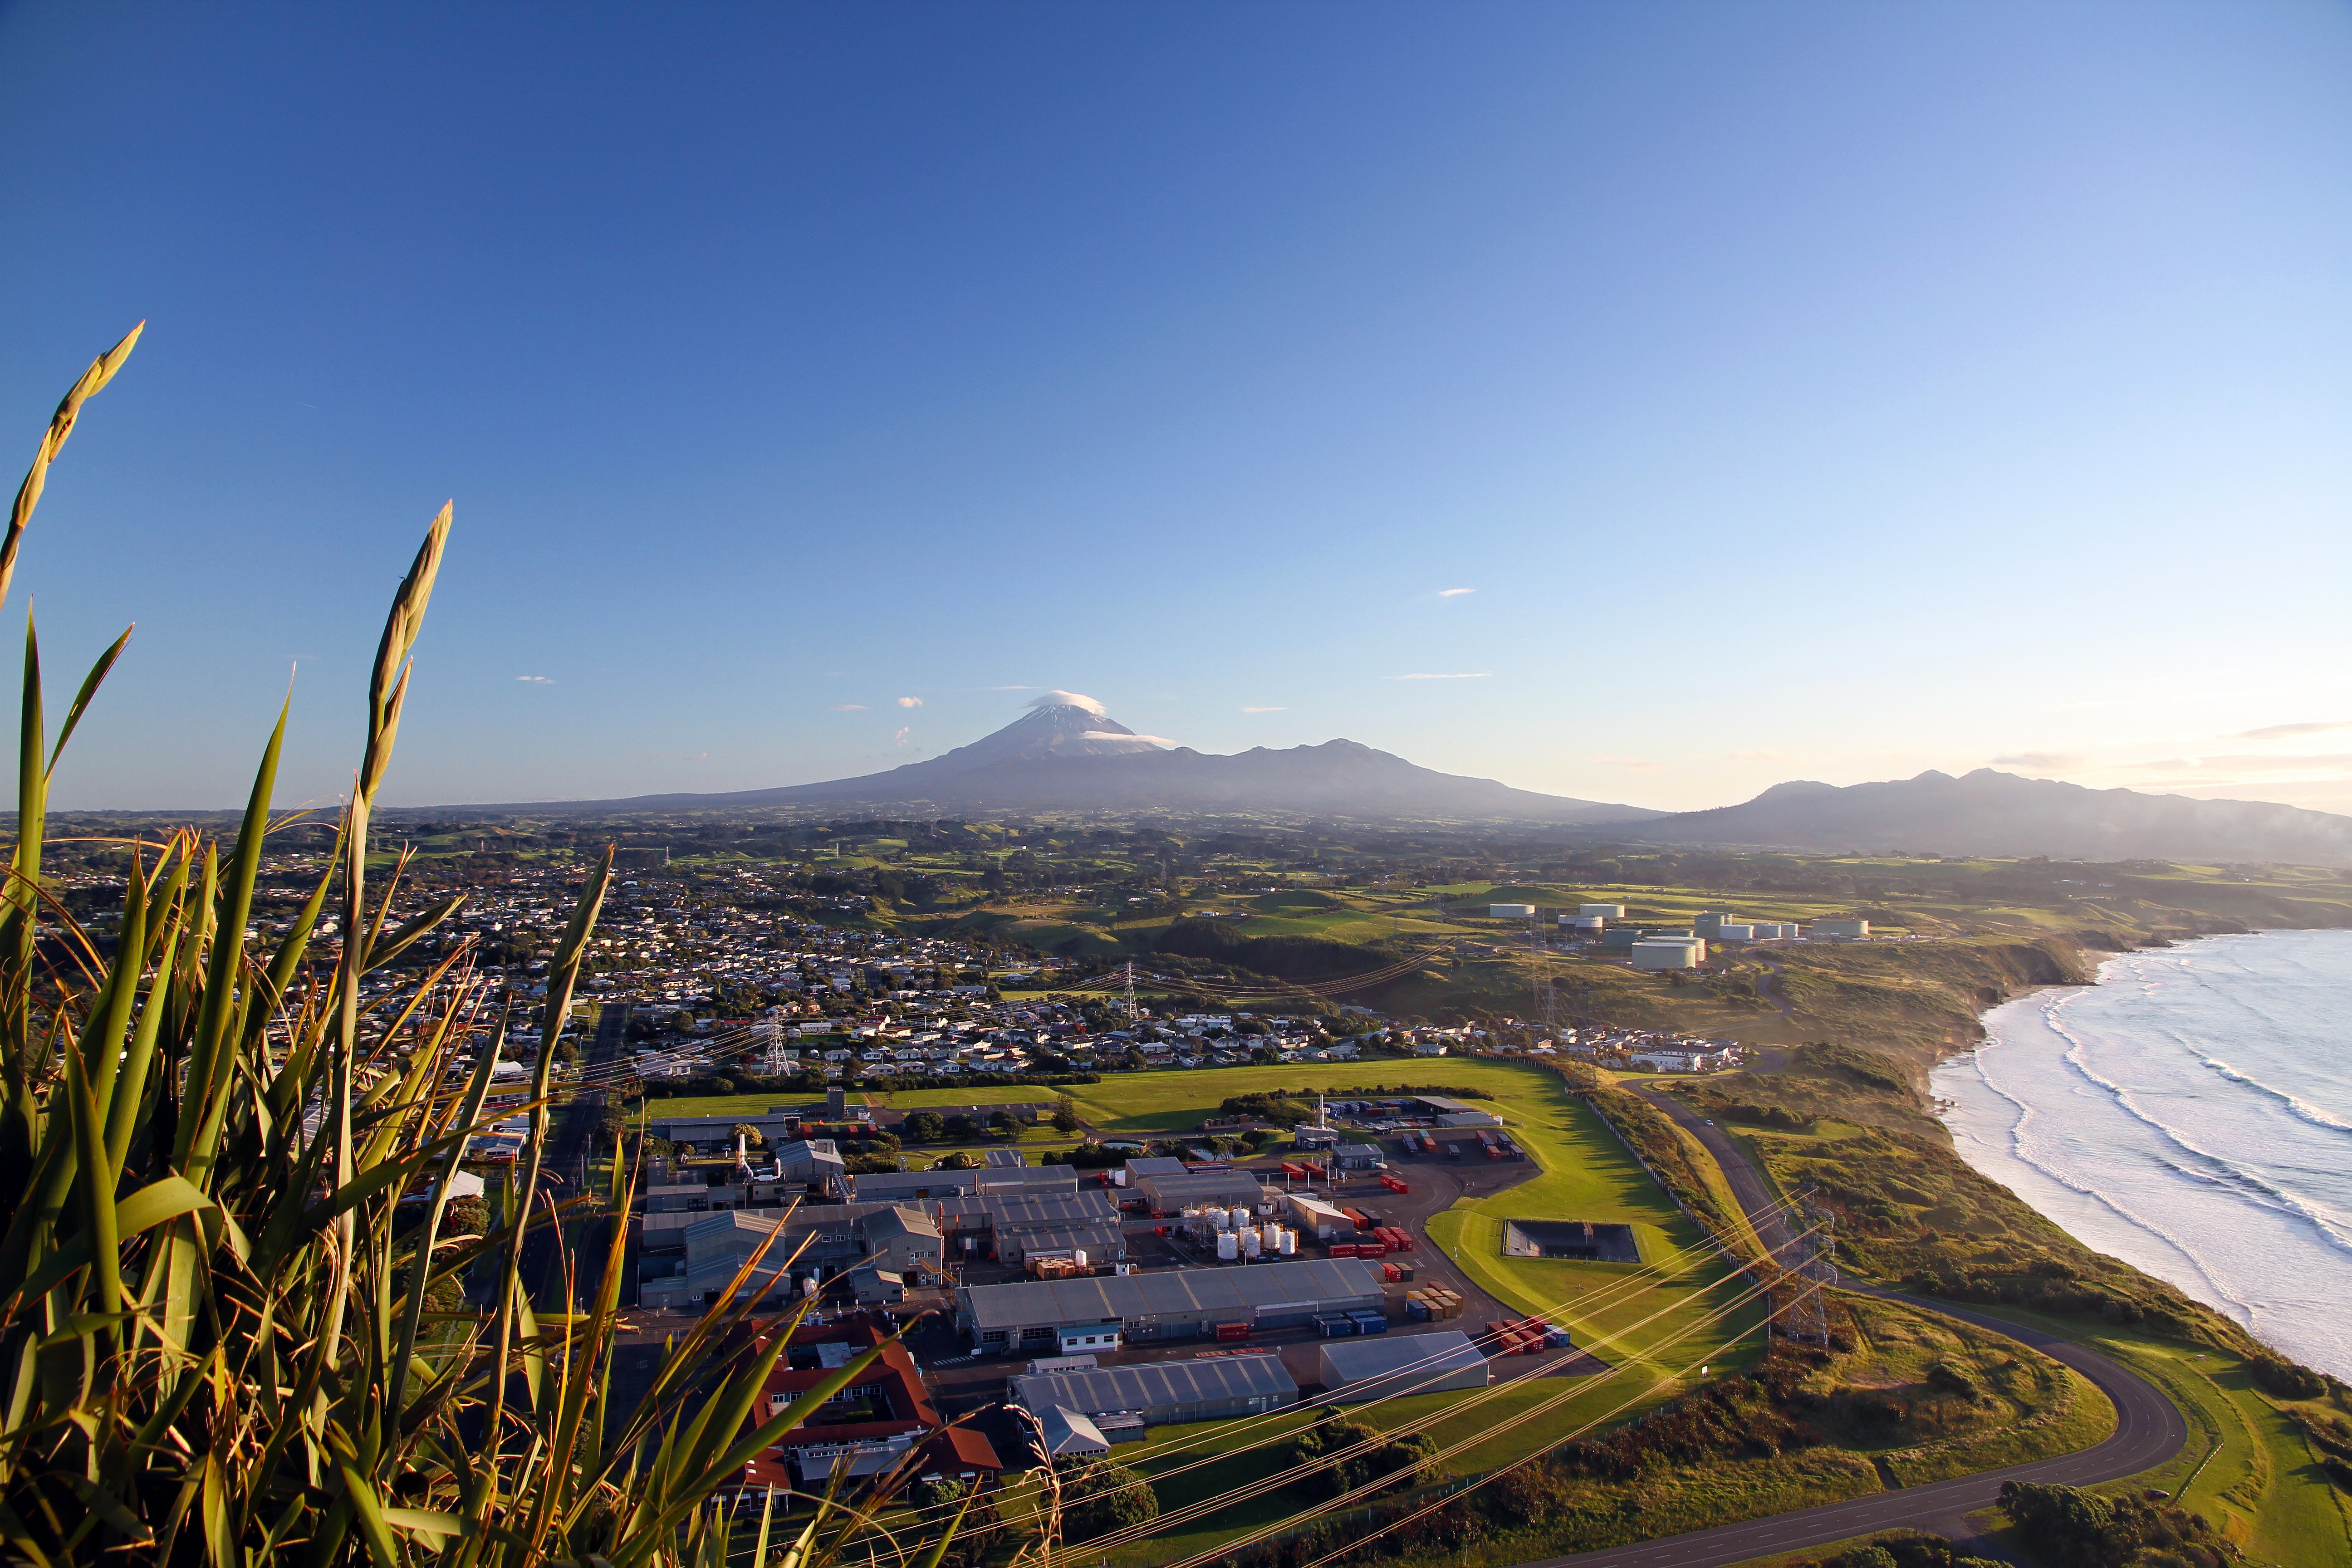
landscape, sea, coast, nature, horizon, mountain, snow, structure, field, photography, hill, peak, mountain range, panorama, rural, scenery, volcano, mount, new zealand, new, plymouth, volcanic, aerial photography, mt egmont, taranaki, atmosphere of earth, sport venue